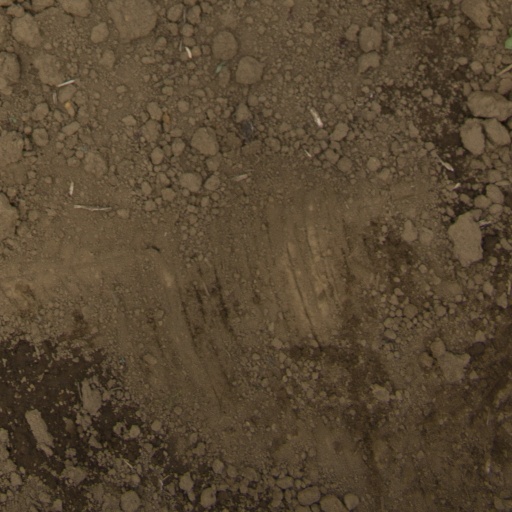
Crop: Jerusalem artichoke